Plaza Hotel

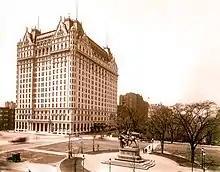
The rebuilt Plaza Hotel during the early 20th century

The Palm Court, previously known as the tea room, is in the center of the ground floor. Its design was inspired by the Palm Court at the Carlton Hotel in London. The space has Caen stone and Breche Violette walls, mosaic floors, and marble pilasters and columns with bronze capitals. Tropical plants, rubber trees, and palms gave the room a garden-like ambiance. The Palm Court initially had a stained glass ceiling, which was removed in a 1940s renovation; it was restored in the mid-2000s. There were also mirrors on the western wall, against which are four caryatids carved by Pottier & Stymus, which frame the wall mirrors and represent the seasons. The Palm Court was renovated in 2014; its modern design includes four palm trees as well as a central marble-and-brass bar. East of the Palm Court, separated from it by the main corridor, were once the Plaza Restaurant and the Champagne Porch. The Palm Court and Plaza Restaurant, which shared nearly identical designs, originally formed a "vast dining hall". Removable glass panes along the main corridor abutted both spaces.